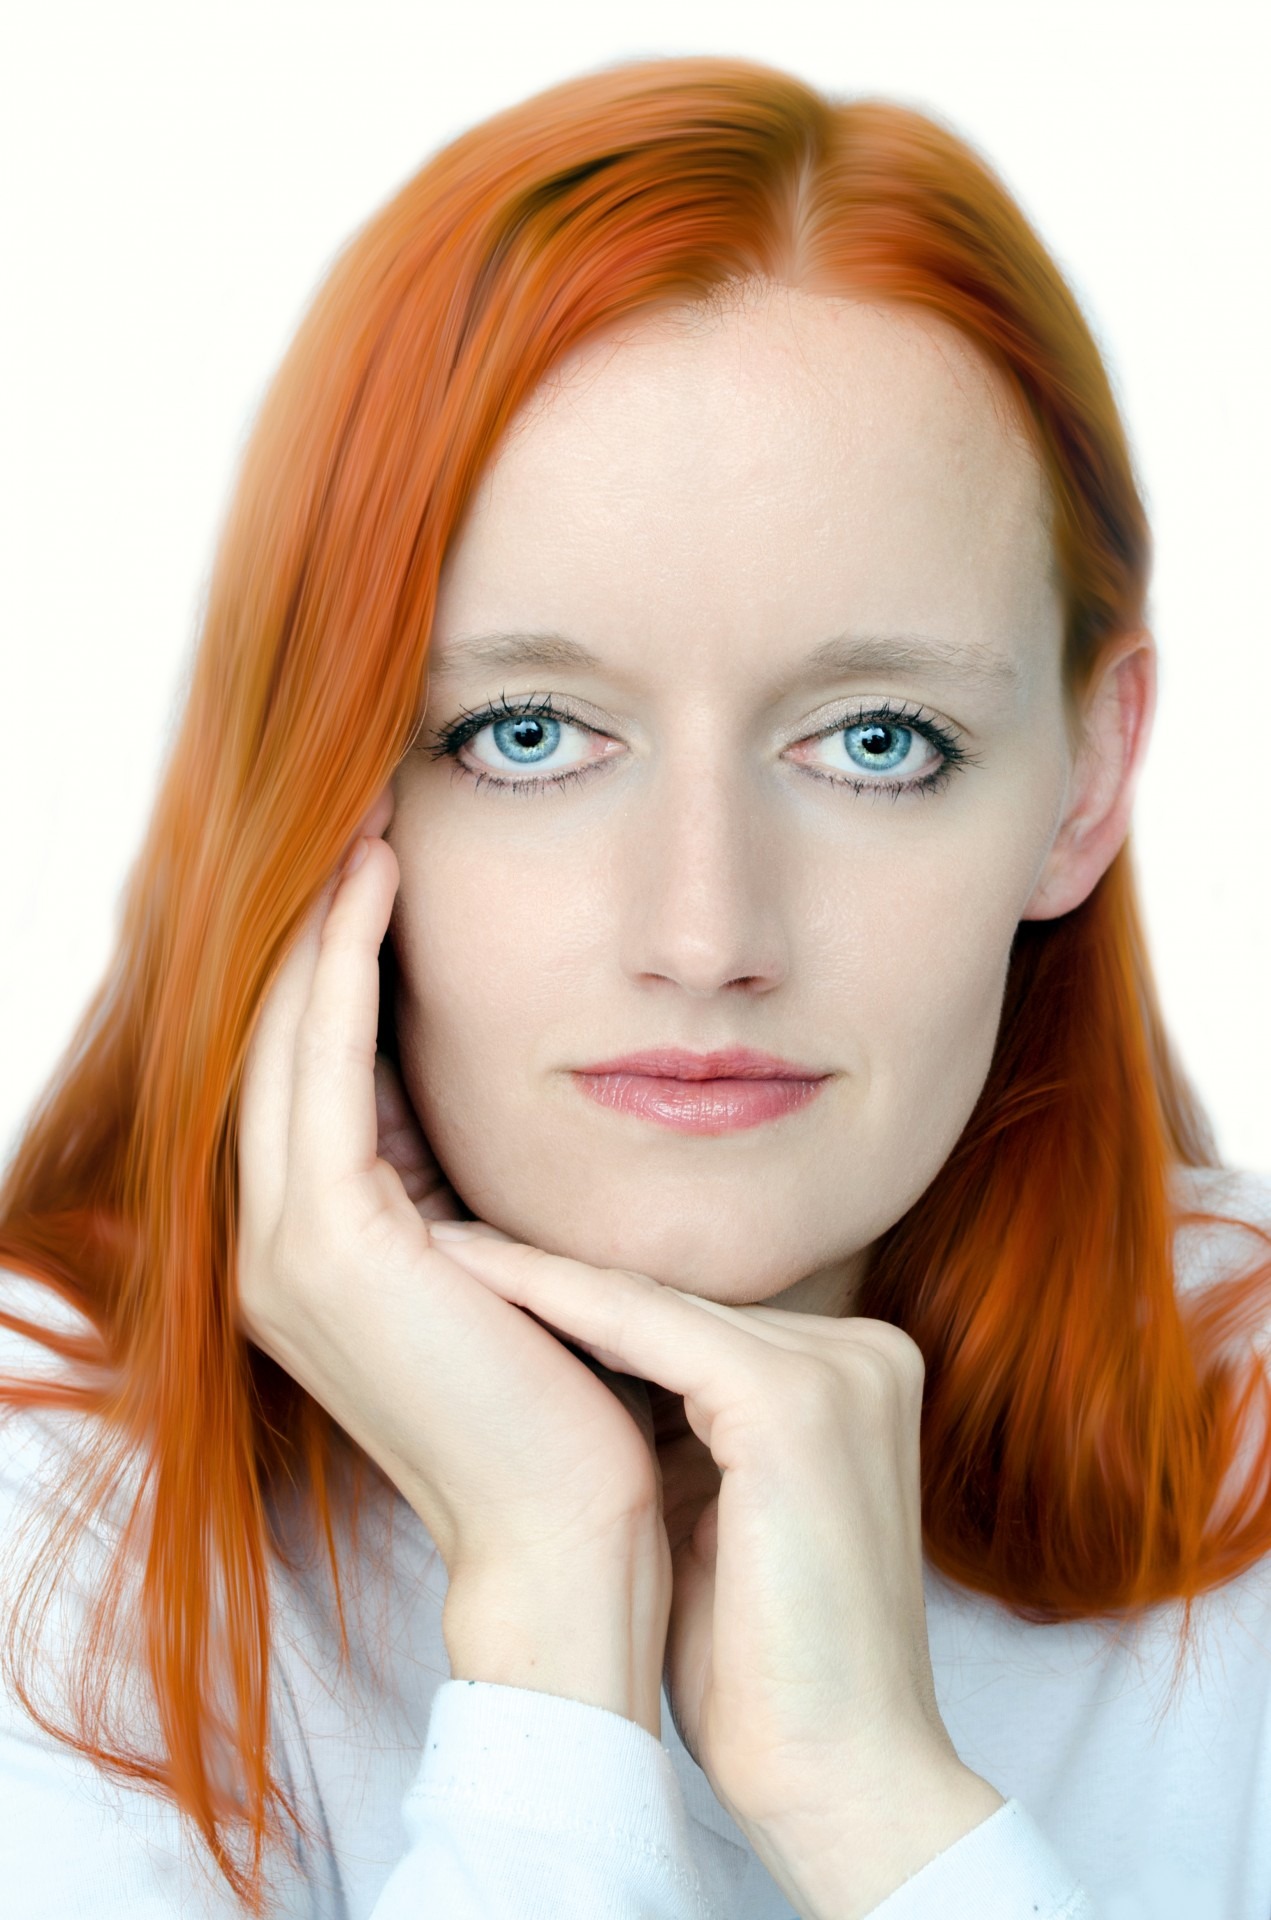
girl, woman, hair, female, model, lip, hairstyle, eyebrow, mouth, long hair, red hair, eyelash, black hair, face, nose, eyes, wife, cheek, eye, head, look, skin, beauty, blond, organ, girlfriends, photo shoot, brown hair, hair coloring, supermodel, human hair color, layered hair